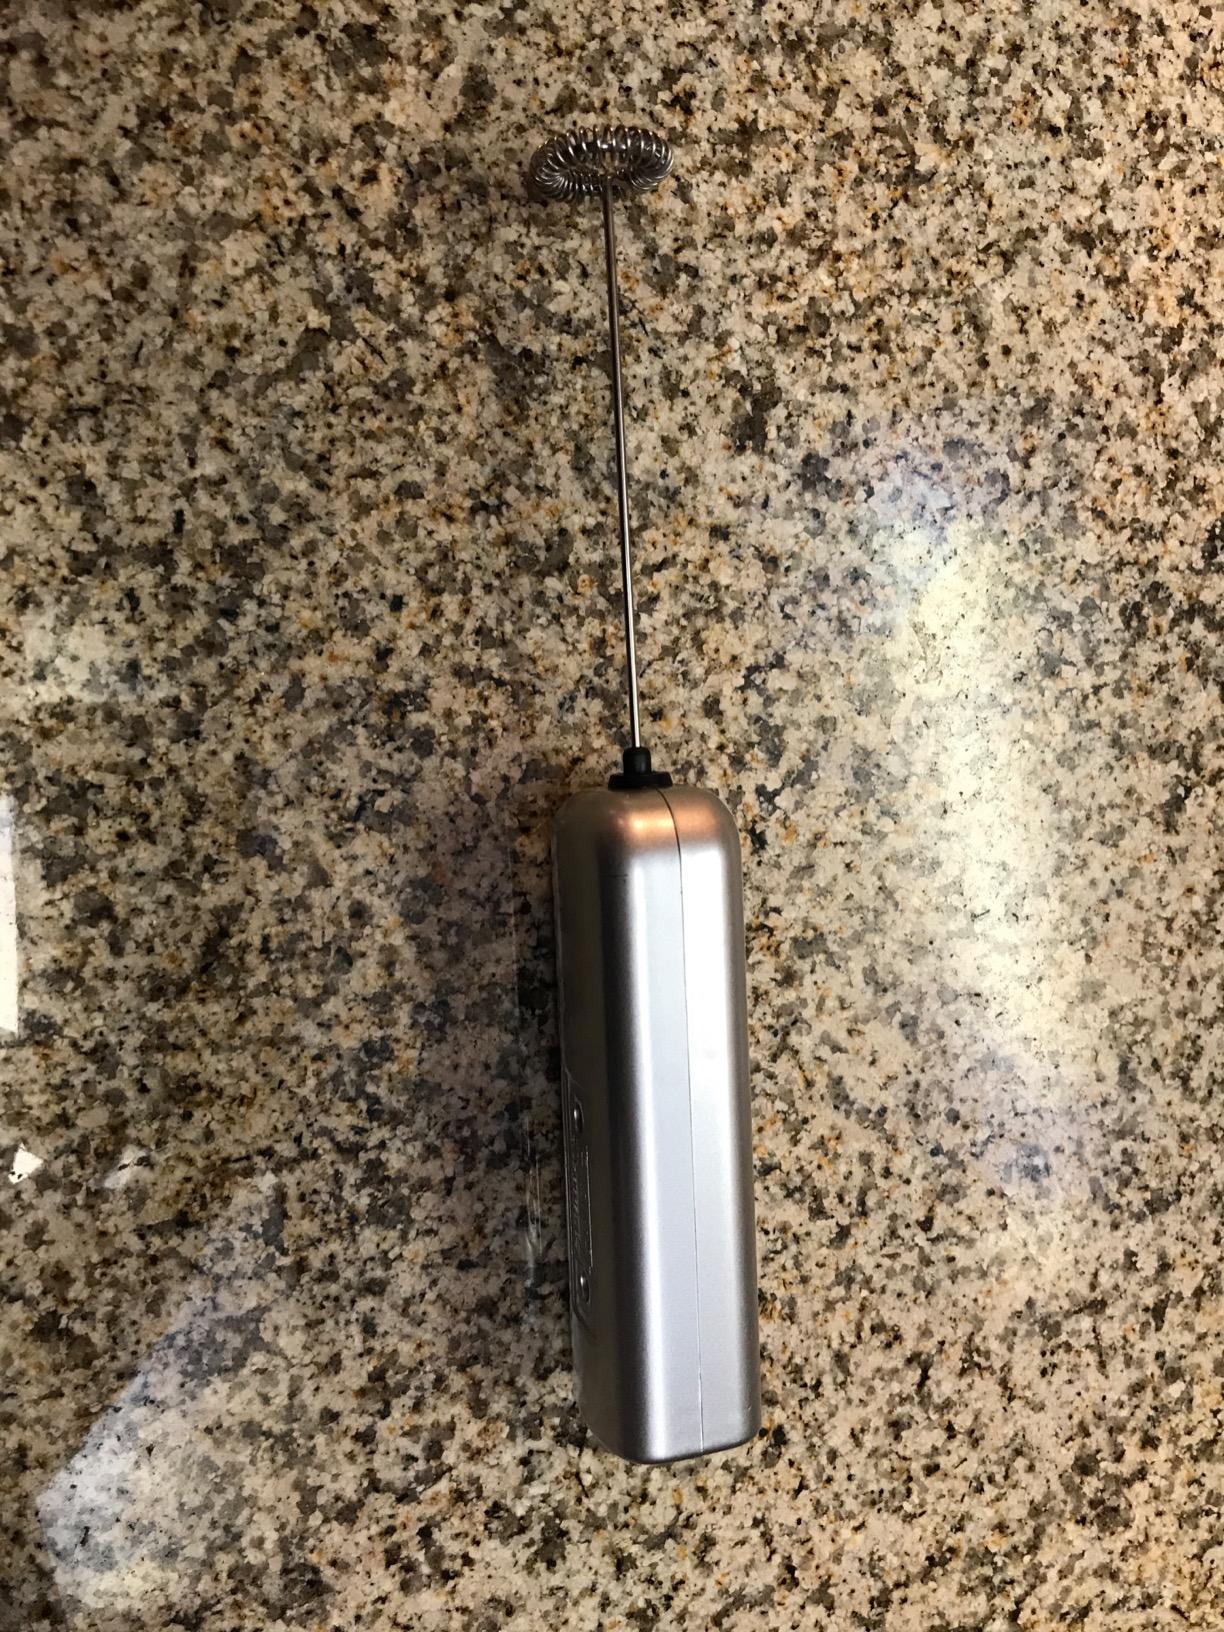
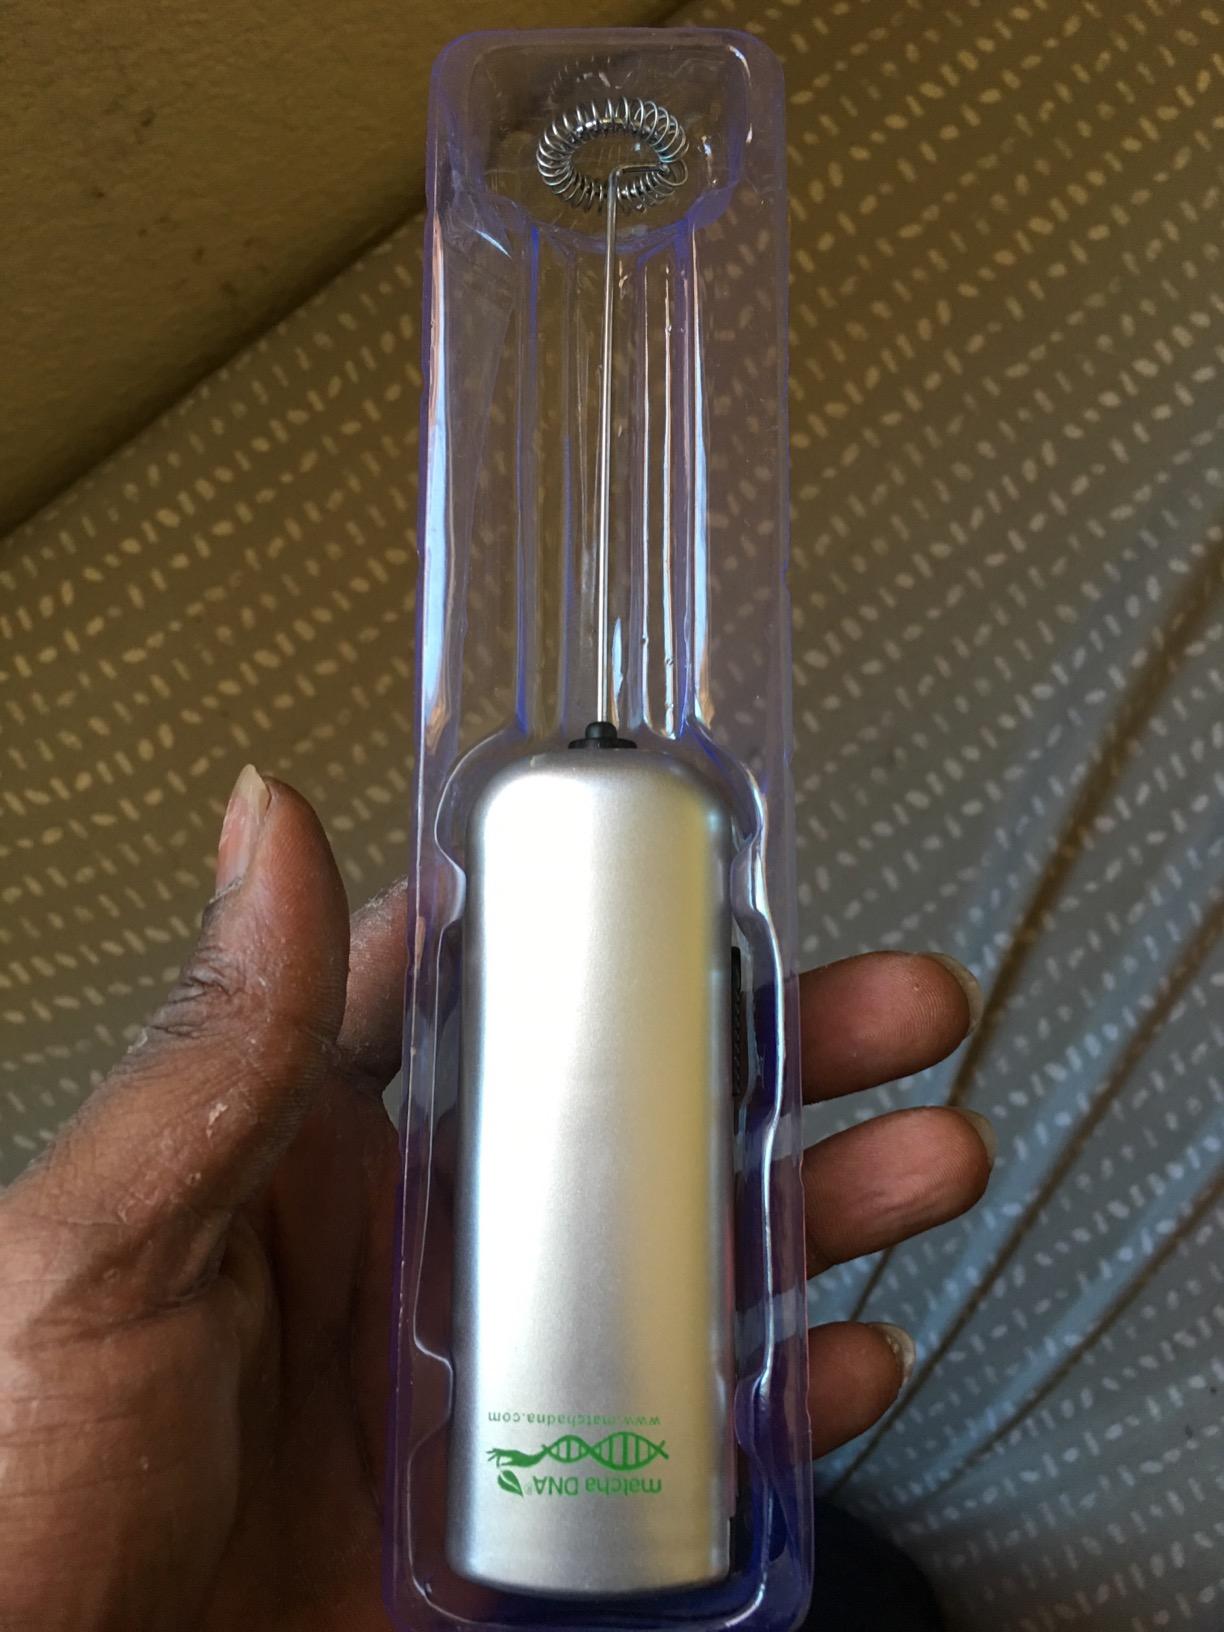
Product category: items_mixer
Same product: yes